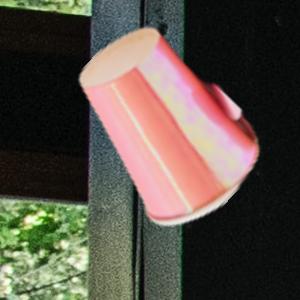
Label: cups